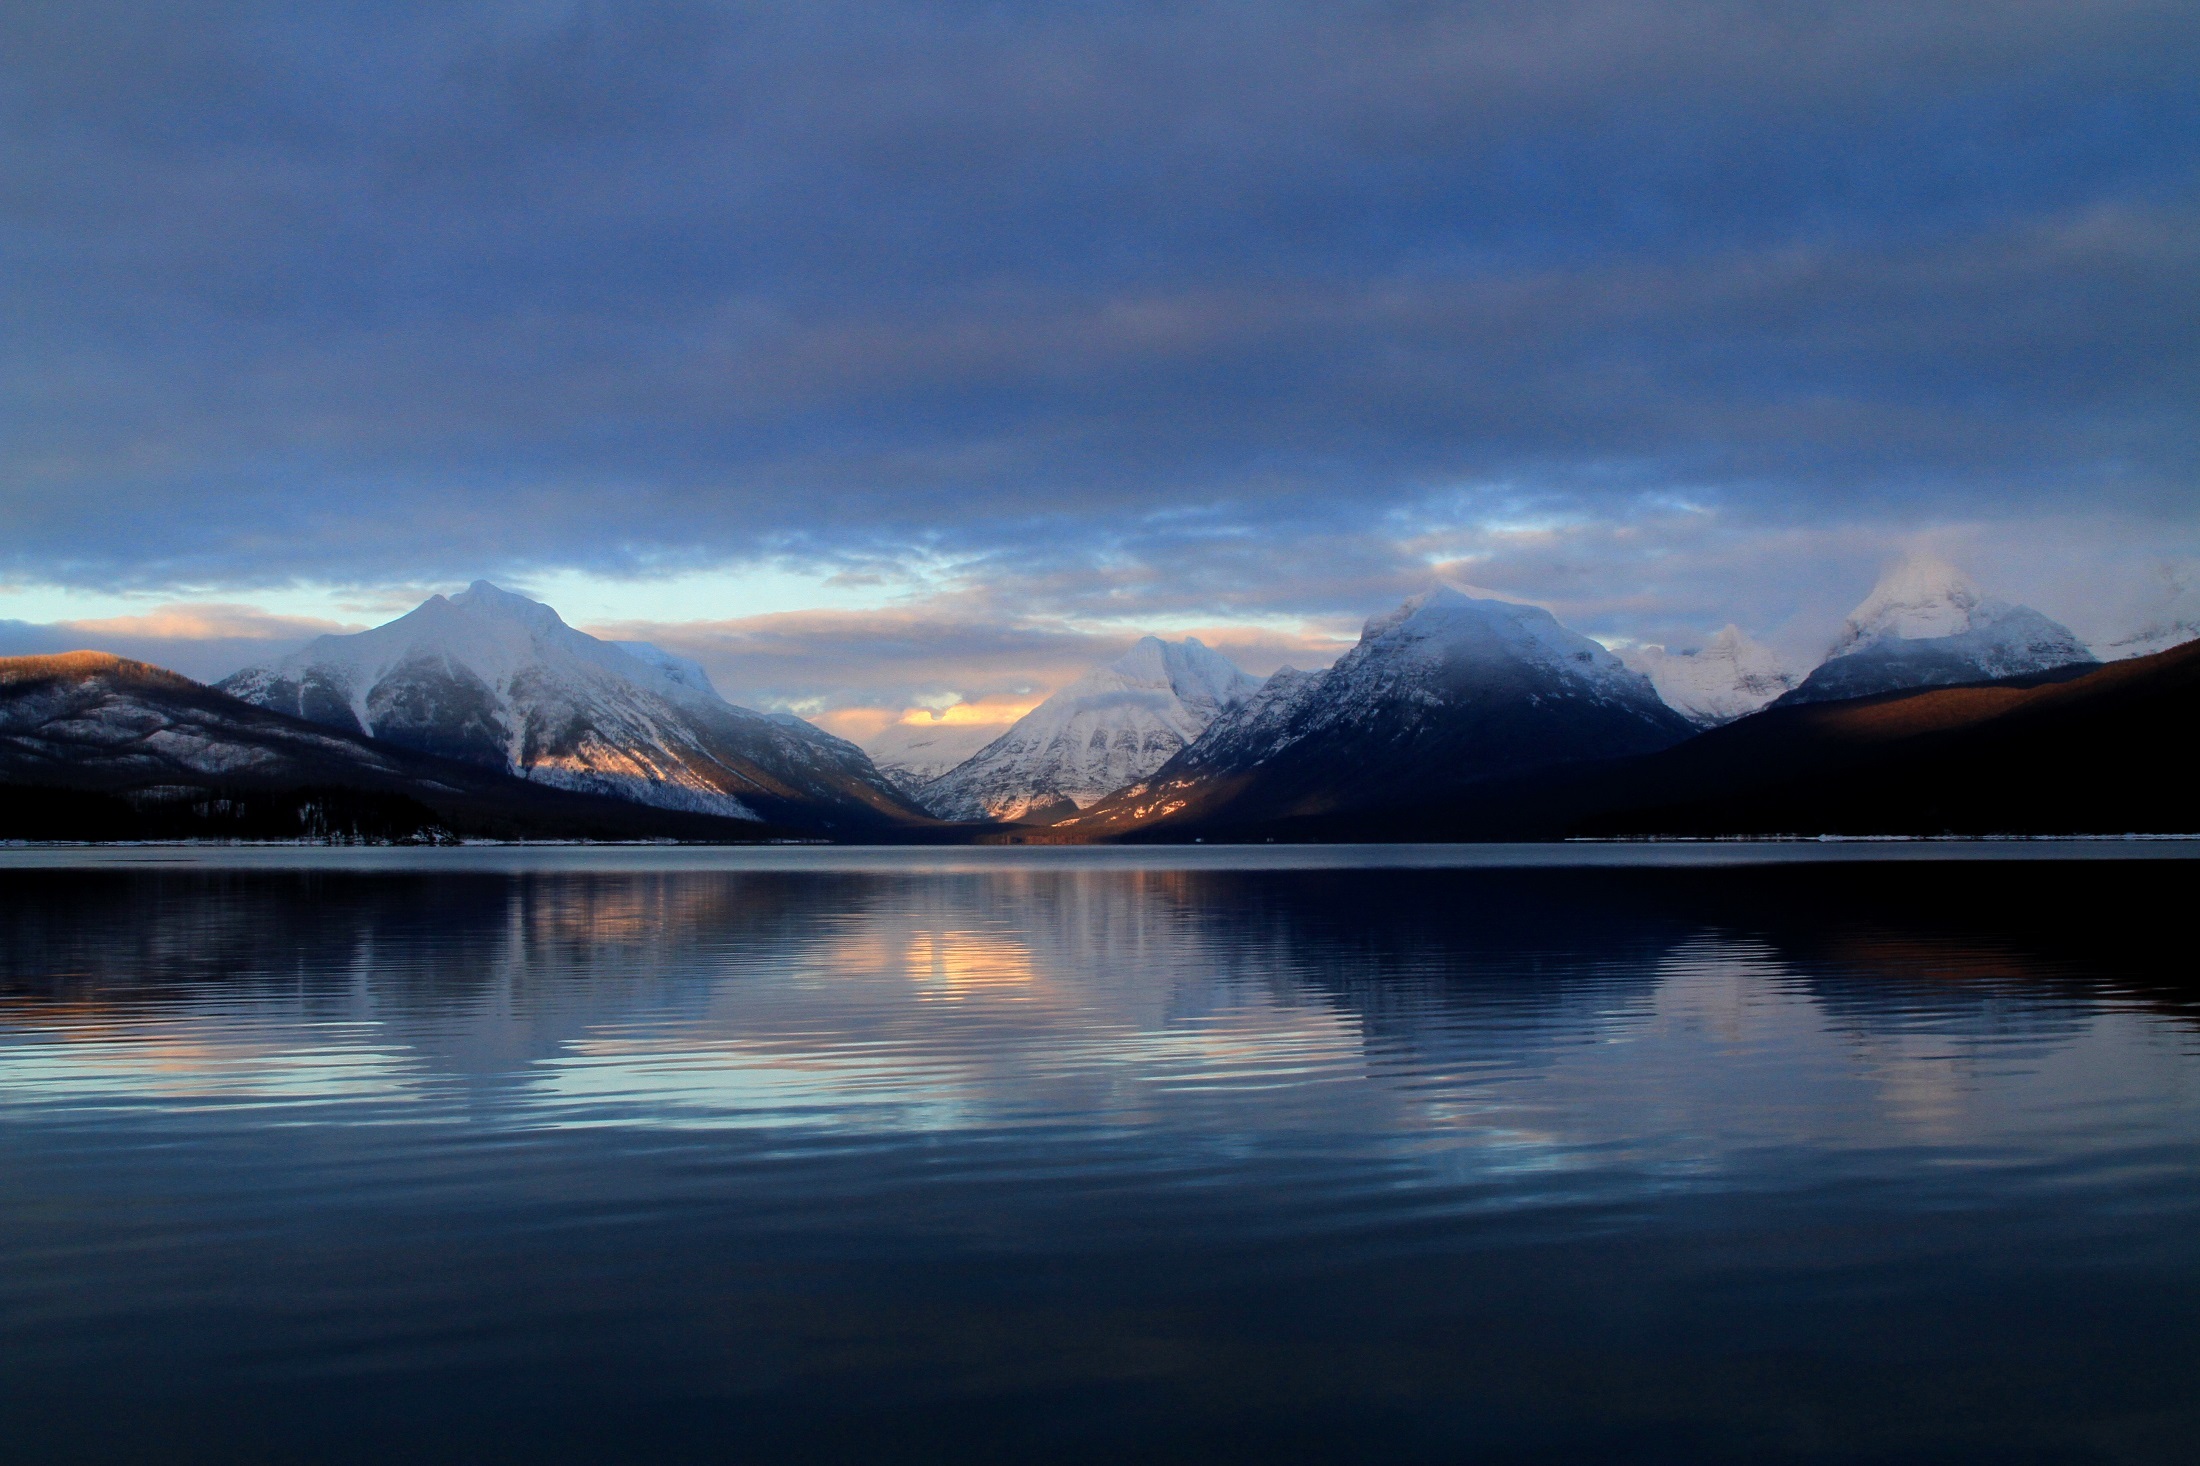
landscape, water, nature, horizon, mountain, snow, cloud, sky, sunrise, sunset, skyline, morning, lake, dawn, peak, mountain range, dusk, evening, twilight, reflection, peaceful, usa, calm, serene, fjord, reservoir, arctic, highland, mountains, loch, montana, glacier national park, lake mcdonald, atmospheric phenomenon, mountainous landforms